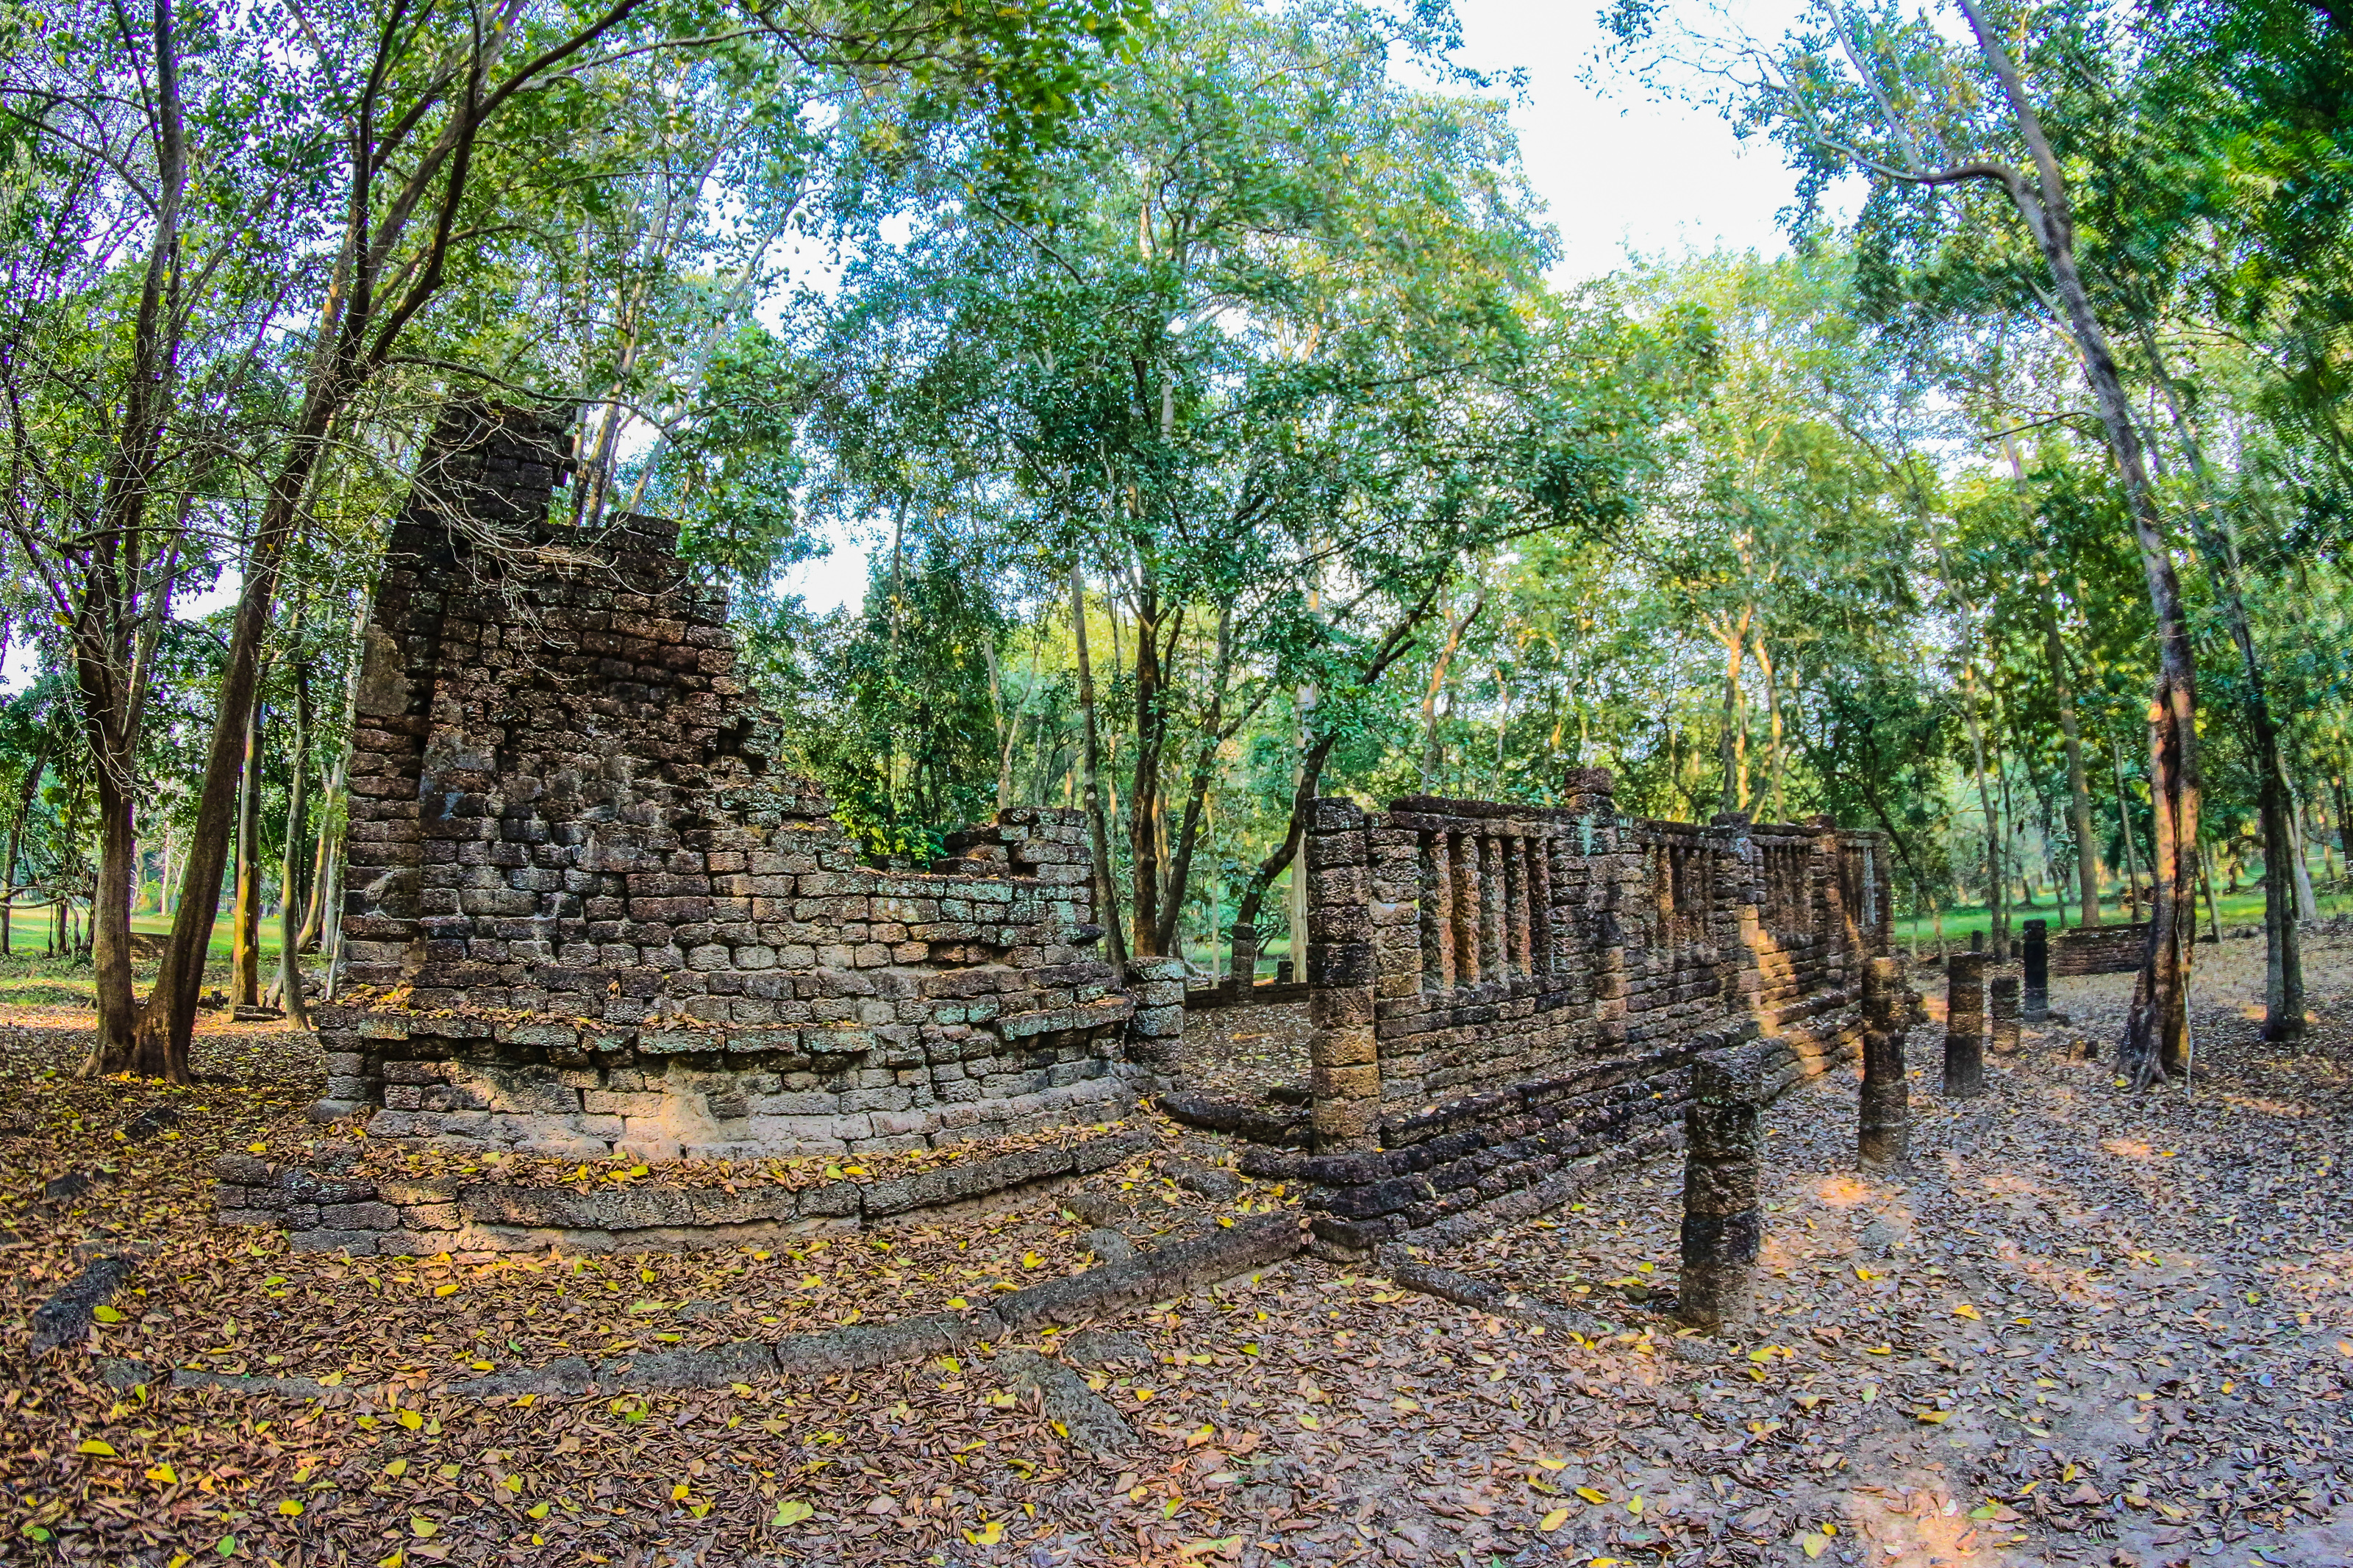
ancient, architecture, art, asia, asian, buddha, buddhism, buddhist, chang, culture, famous, heritage, historical, history, landmark, lom, old, pagoda, park, religion, satchanalai, si, siam, statue, stone, sukhothai, temple, thai, thailand, tourist, travel, unesco, wat, tree, nature reserve, natural environment, woodland, forest, wall, biome, ruins, woody plant, leaf, plant, jungle, historic site, state park, rural area, landscape, old growth forest, national park, house, soil, stone wall, building, grove, rock